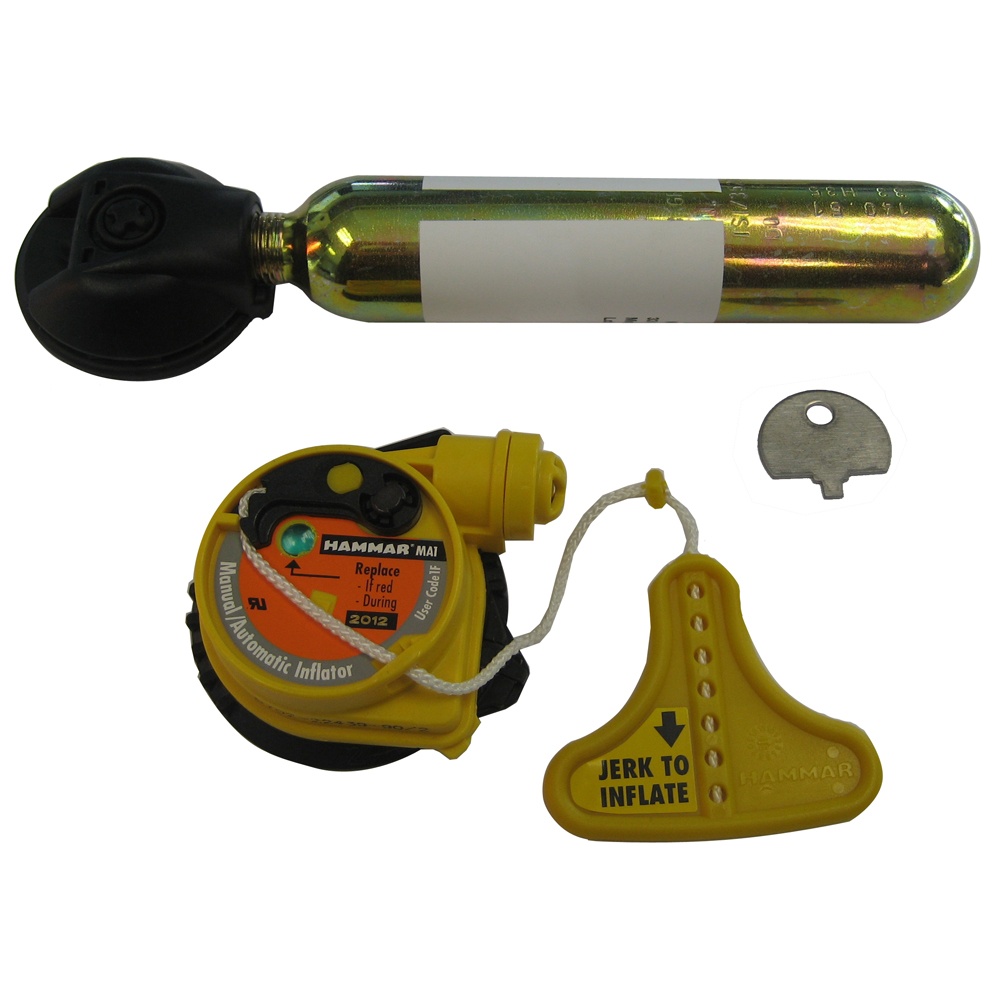
Mustang Re-Arm Kit C 33g - Auto Hydrostatic [MA7214-0-0-102]
Brand: Mustang Survival
Re-Arm Kit C 33g - Auto Hydrostatic The Auto Hydrostatic Re-Arm Kit contains everything necessary to re-arm your Mustang Survival Auto Hydrostatic inflatable PFD after deployment. Regular maintenance can reduce the possibility of inadvertent inflation. Refer to your Owner's Manual for the maintenance schedule. The Auto Hydrostatic inflator cap and body should be replaced before the expiration date on the cap passes. Use only Mustang Survival re-arm kits. Use of other re-arm kits may result in improper operation or failure to operate and will void the product's warranty. Compatible With: Auto Hydrostatic PFD's Technical Specifications: Inflation - Automatic and Manual Grams - 33 In the Box: One (1) 33 gram C02 cylinder/inflator body Inflator cap with plastic pull handle Metal key Re-arming instruction manual *Sold as an Individual WARNING: This product can expose you to chemicals including ANTIMONY OXIDE (ANTIMONY TRIOXIDE),N,N-Dimethylformamide which are known to the State of California to cause cancer. For more information go to P65Warnings.ca.gov . Specifications: Type: Parts Box Dimensions: 2"H x 6"W x 10"L WT: 0.6 lbs UPC: 062533984004 Brochure (pdf)
Category: Sporting Goods > Outdoor Recreation > Boating & Water Sports > Boating & Water Sport Apparel > Life Jacket Accessories